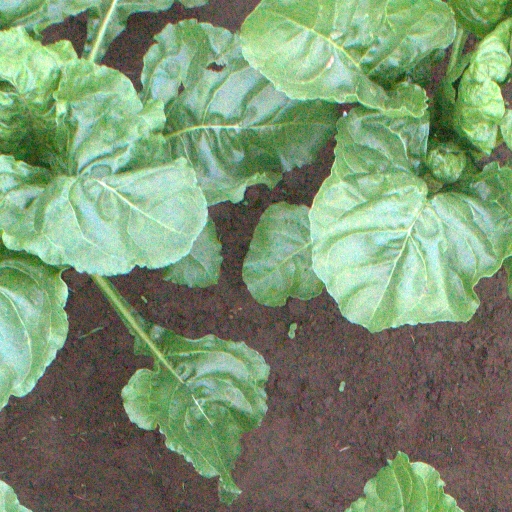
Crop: sugar beet